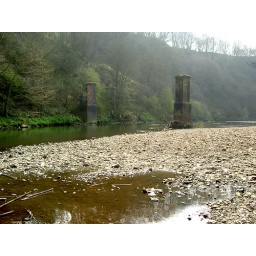
Remains of a bridge that went over the river irwel It's location is at Ladyshore, Little Lever.